Monarchy of Barbados

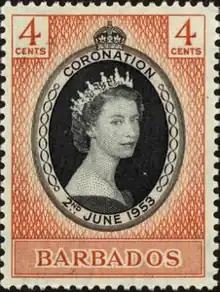
Coronation stamp, 1953

Monarchy in Barbados can trace its origins to the country's foundation as a colony, first of England, then as part of the British Empire. Barbados was claimed under King James I of England in 1625, though not colonised until 1627, when, in the name of King Charles I, Governor Charles Wolferstone established the first settlement on the island. By the 18th century, Barbados became one of the main seats of British authority in the British West Indies. Due to the economic burden of duties and trade restrictions, some Barbadians, including the Clerk of the General Assembly, attempted to declare in 1727 that the Act of Settlement 1701 had expired in the colony, since the Governor, Henry Worsley, had not received a new commission from King George II upon his accession to the throne. Thus, Barbadians refused to pay their taxes to a governor they recognised as having no authority. The Attorney and Solicitor General of Great Britain confirmed that Worsley was entitled to collect the dues owed. But, Worsley resigned his post before the directive arrived in Barbados.